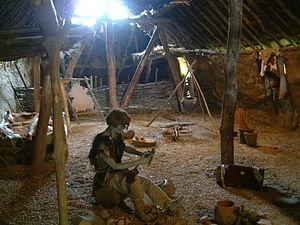
Archéodrome de Beaune, Merceuil, Bourgogne, FRANCE. Vue de l'intérieur d'une habitation reconstituée.
L’Archéodrome de Beaune-Merceuil est un ancien parc-musée autoroutier d'archéologie à vocation pédagogique et touristique, situé à Merceuil, Côte-d'Or, ouvert sur l’aire d’autoroute de Beaune sur l’autoroute A6 en 1978.